Sophie Amalie Moth

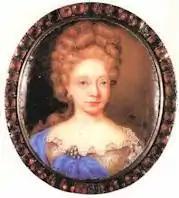
Sophie Amalie Moth, Countess of Samsøe

Sophie Amalie Moth, Countess of Samsøe (28 March 1654 – 17 January 1719) was the officially acknowledged royal mistress of King Christian V of Denmark. Together they had six acknowledged illegitimate children, all of whom bore the surname Gyldenløve. In 1677 she was elevated to be the first Landgrave of Samsø. The still-existing Danish noble family of Danneskiold-Samsøe is descended from her.